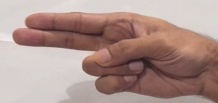
ASL sign: H